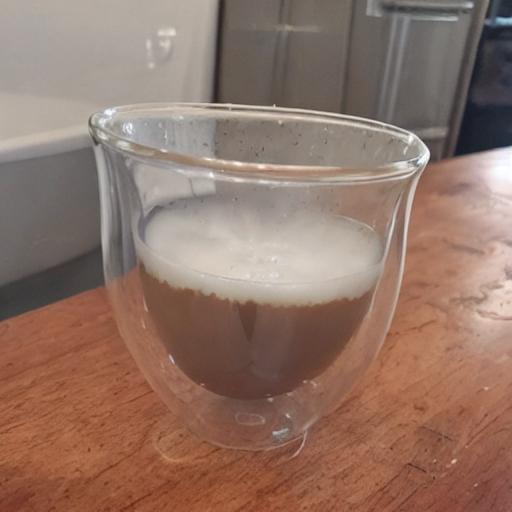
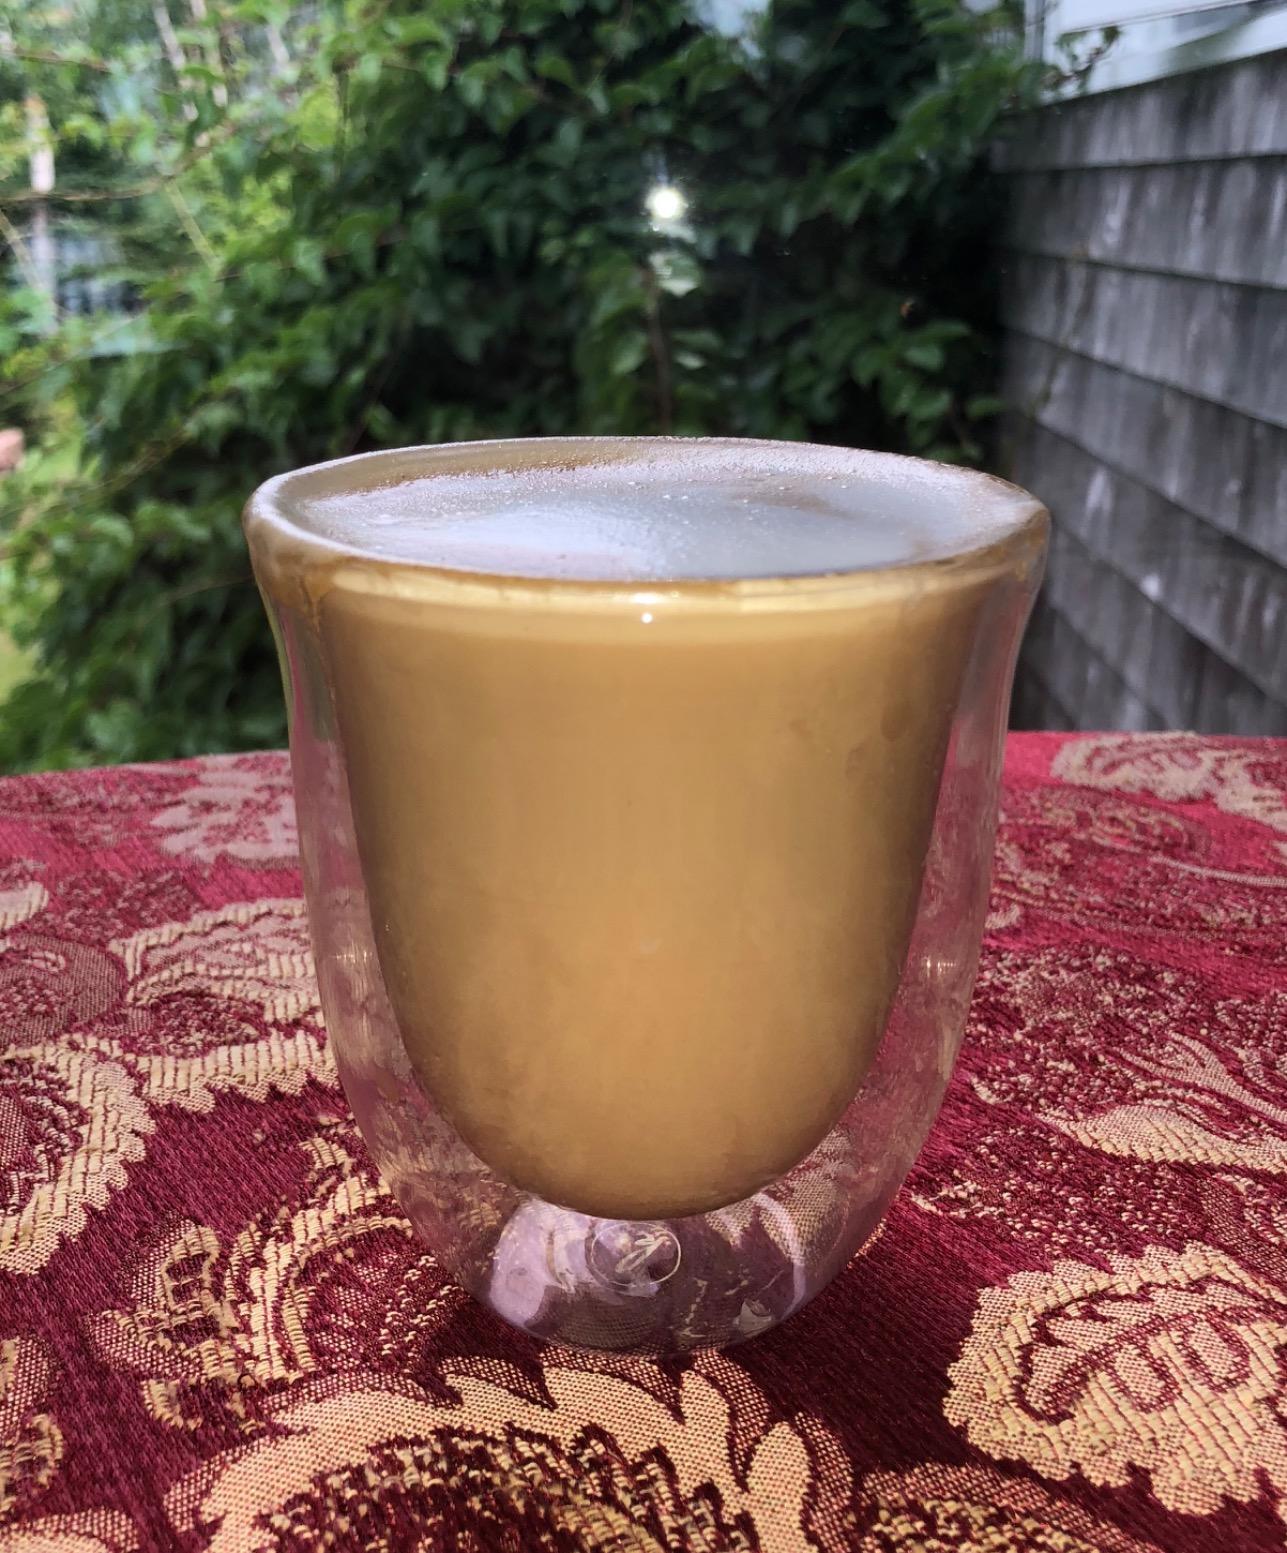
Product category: items_mug
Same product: no